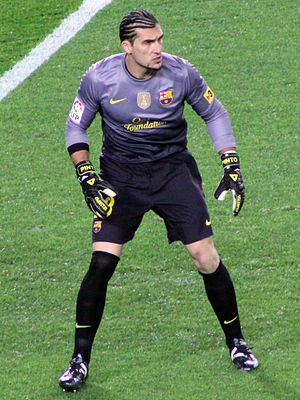
José Manuel Pinto
Pinto for Barcelona i 2012
José Manuel Pinto Colorado er en spansk tidligere fodboldspiller, der spillede som målmand.